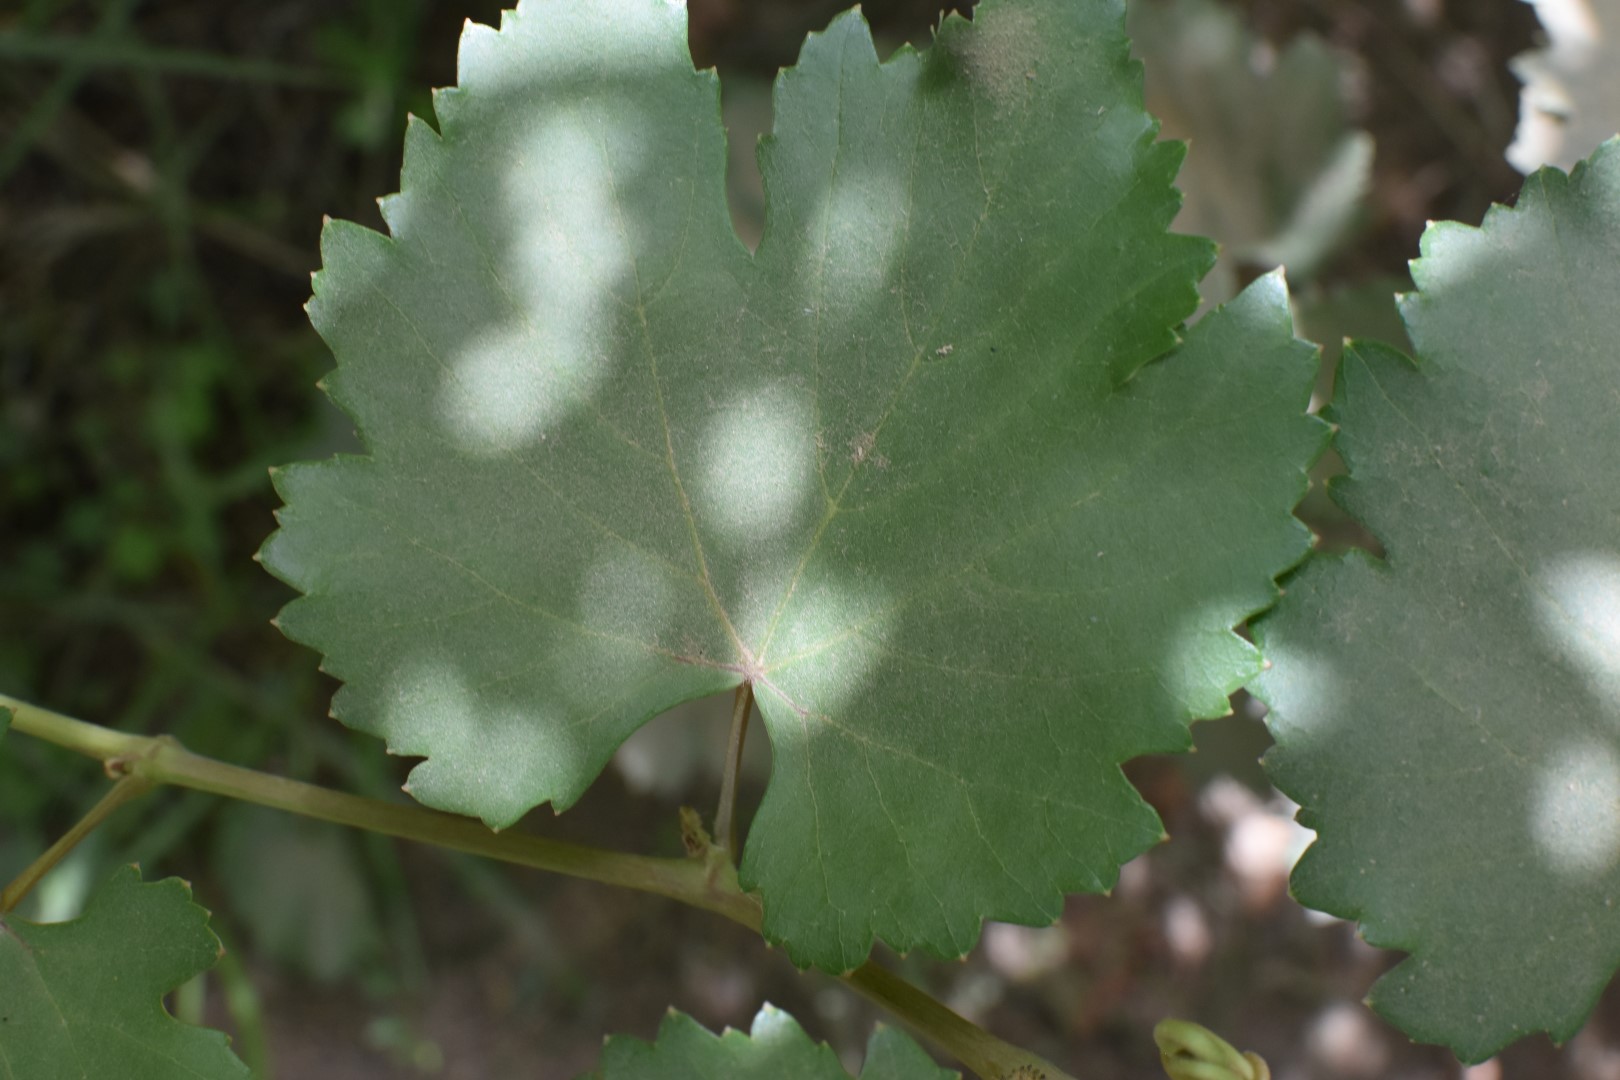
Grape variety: Riasi